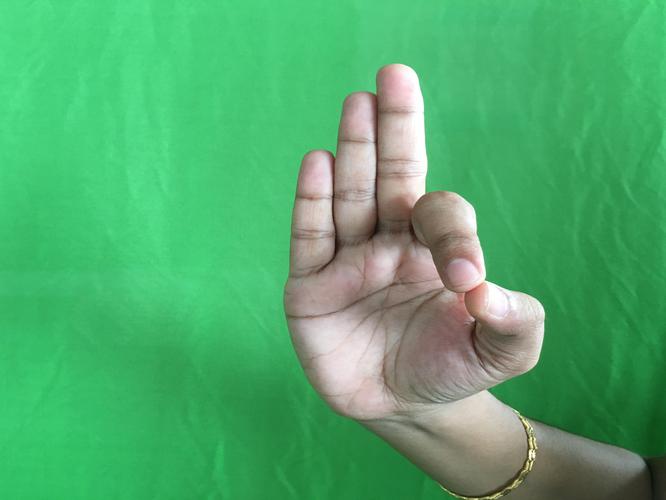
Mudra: Aralam
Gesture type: single_hand